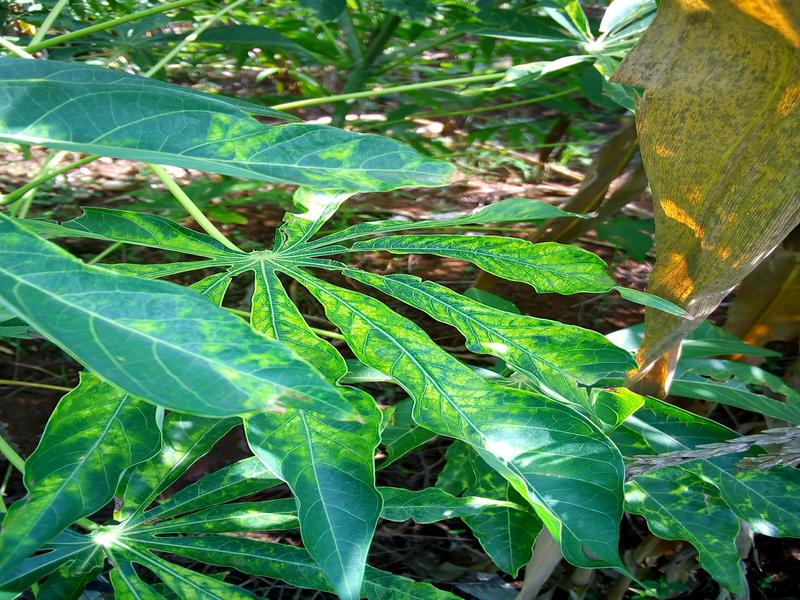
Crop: cassava
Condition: mosaic_disease